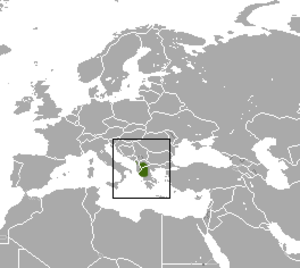
Cette liste commentée recense la mammalofaune au Monténégro. Elle répertorie les espèces de mammifères monténégrins actuels et celles qui ont été récemment classifiées comme éteintes. Cette liste comporte 110 espèces réparties en neuf ordres et 28 familles, dont deux sont « en danger critique d'extinction », une est « en danger », cinq sont « vulnérables », huit sont « quasi menacées » et trois ont des « données insuffisantes » pour être classées.
La taupe des Balkans est une espèce de mammifères soricomorphes de la famille des Talpidae.
Cette liste commentée recense la mammalofaune en Serbie. Elle répertorie les espèces de mammifères serbes actuels et celles qui ont été récemment classifiées comme éteintes. Cette liste comporte 113 espèces réparties en neuf ordres et 25 familles, dont une est « en danger critique d'extinction », une autre est « en danger », cinq sont « vulnérables », neuf sont « quasi menacées » et deux ont des « données insuffisantes » pour être classées.
Cette liste commentée recense la mammalofaune en Albanie. Elle répertorie les espèces de mammifères albanais actuels et celles qui ont été récemment classifiées comme éteintes. Cette liste comporte 108 espèces réparties en neuf ordres et 28 familles, dont deux sont « en danger critique d'extinction », une autre est « en danger », cinq sont « vulnérables », neuf sont « quasi menacées » et trois ont des « données insuffisantes » pour être classées.